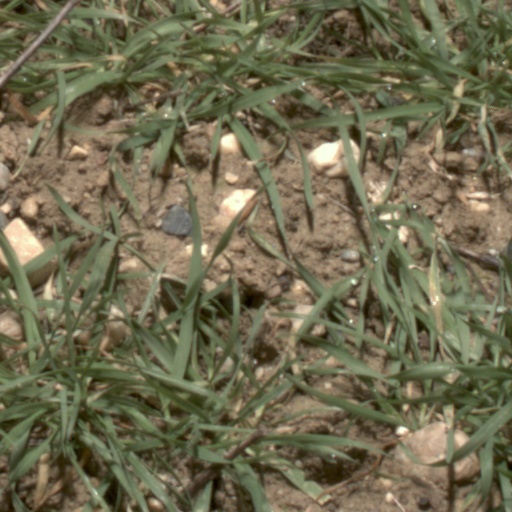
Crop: wheat